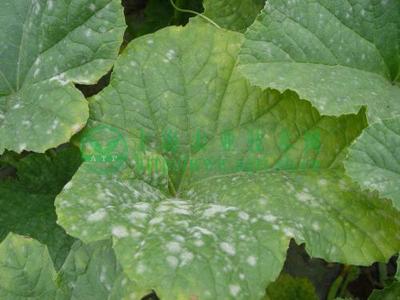
Plant: Squash
Disease: squash powdery mildew